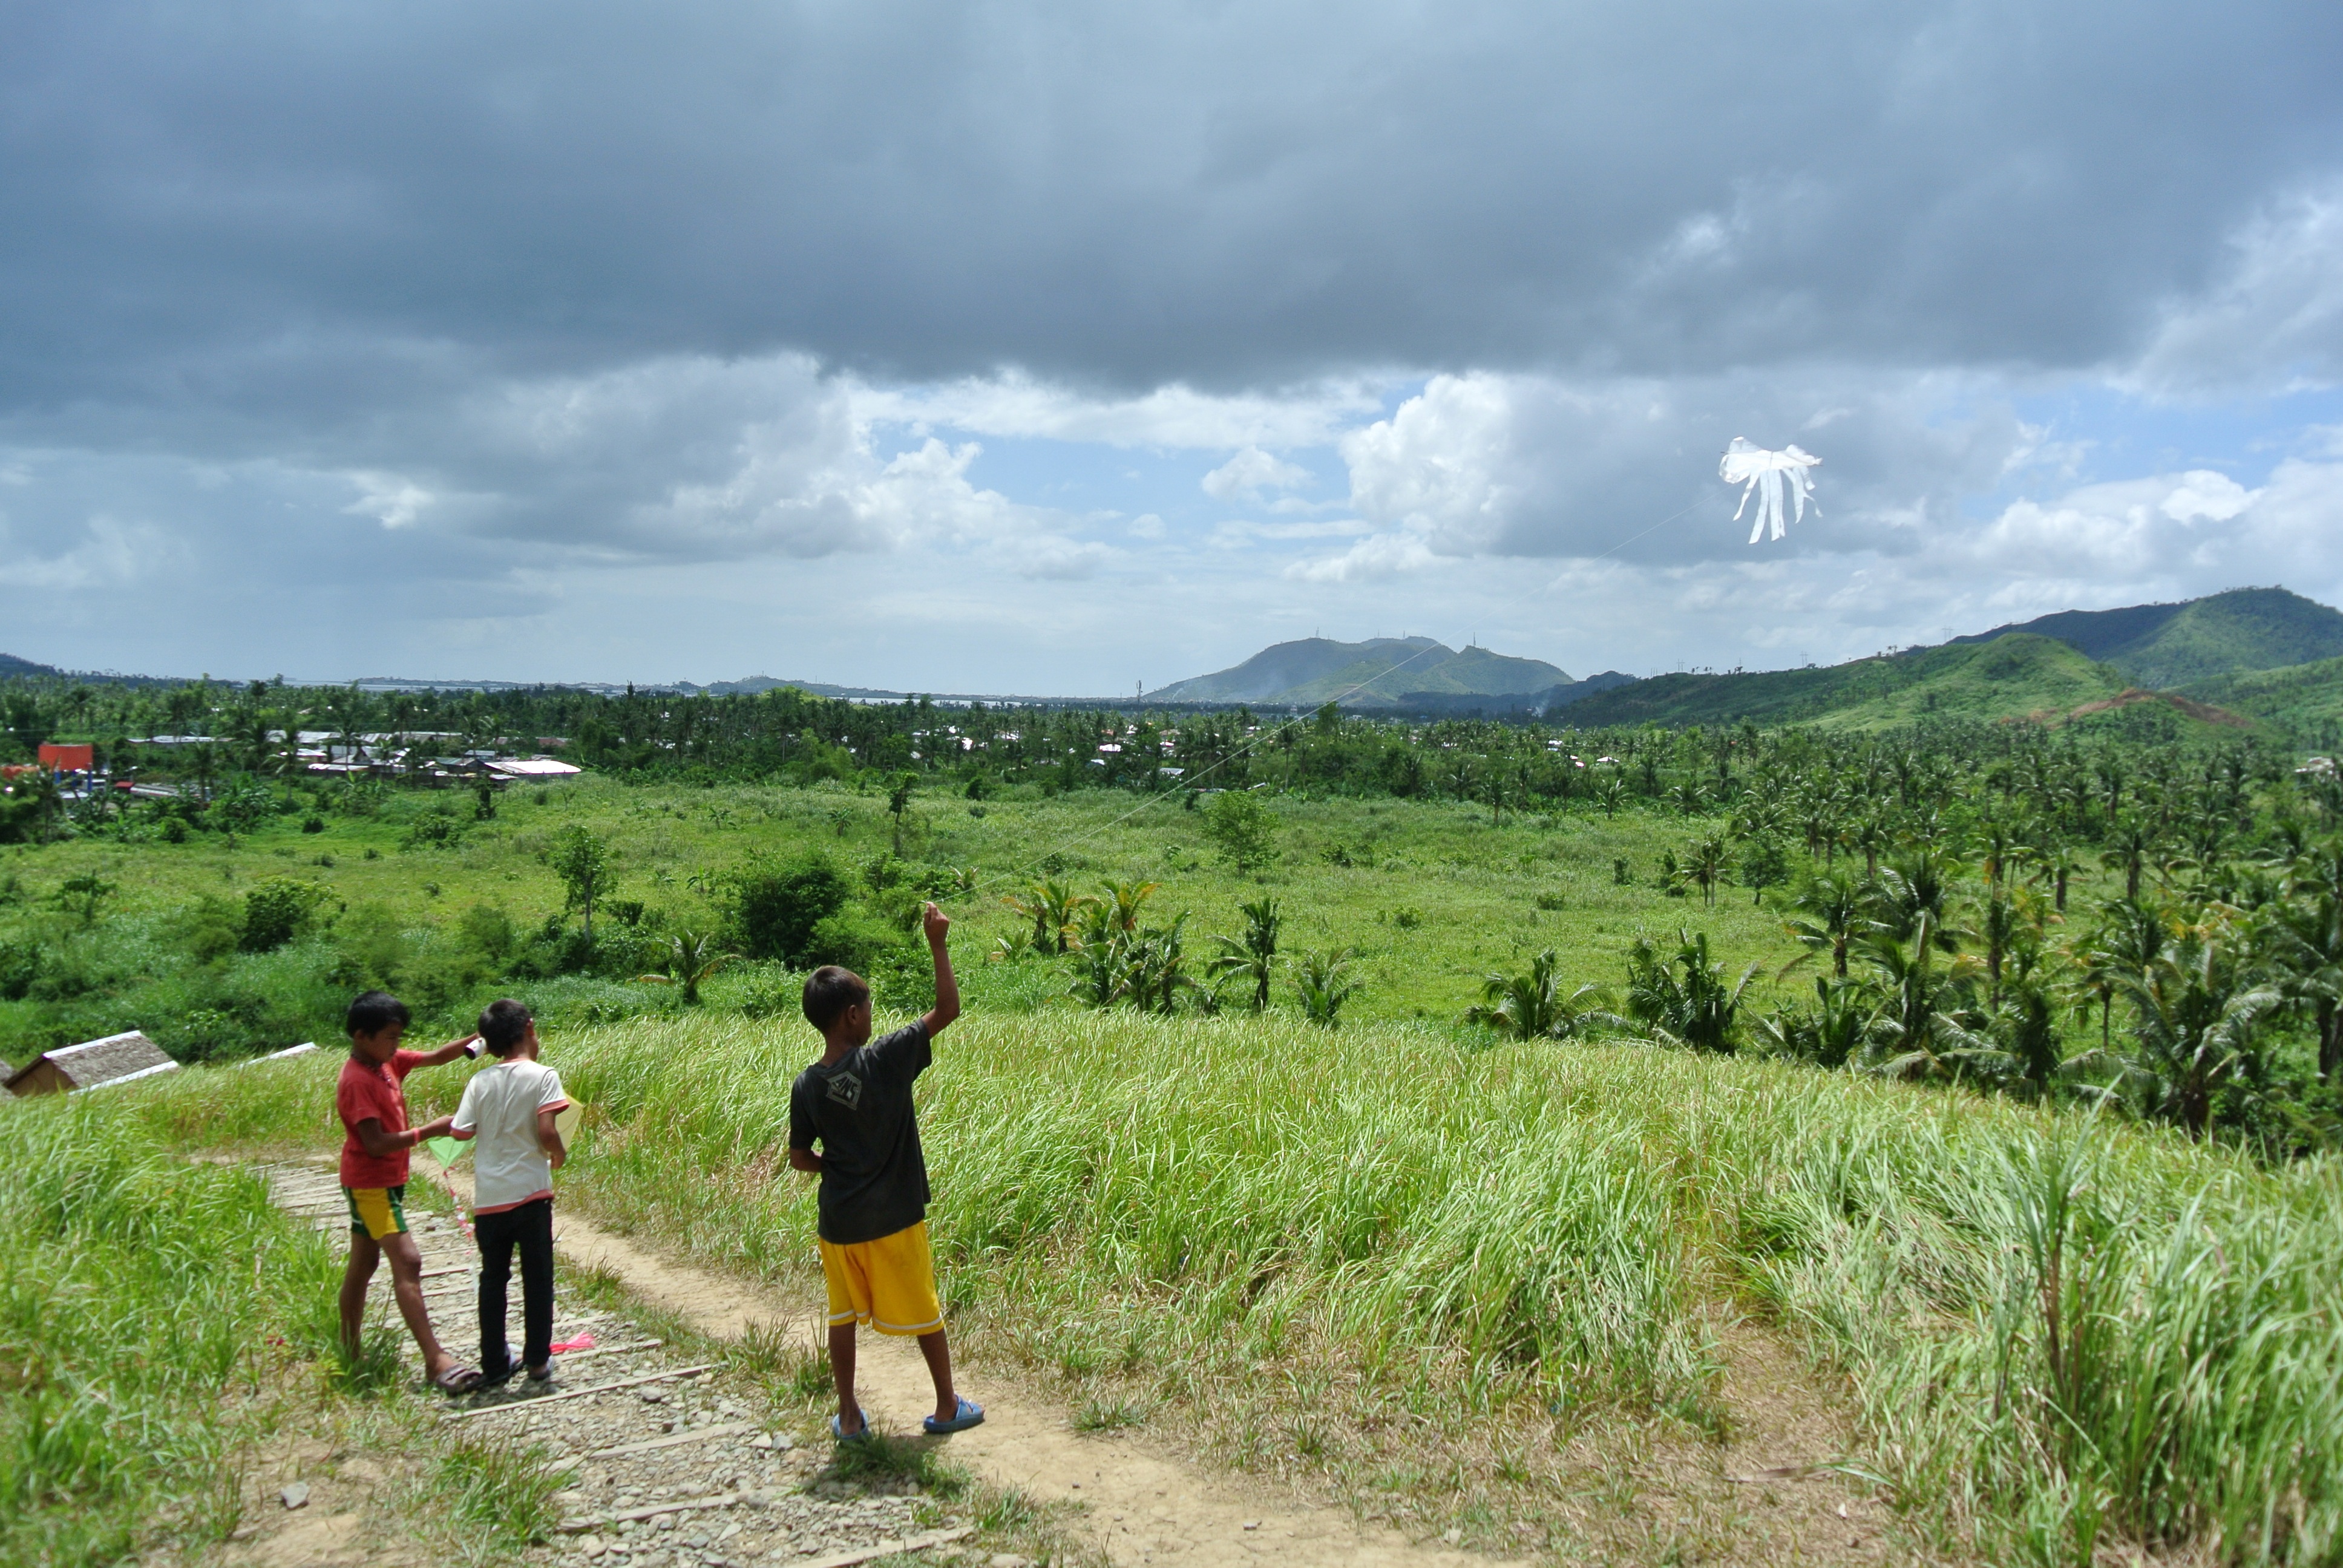
landscape, walking, mountain, field, meadow, countryside, hill, adventure, agriculture, ridge, grassland, boys, plateau, philippines, kites, ecosystem, rural area, natural environment